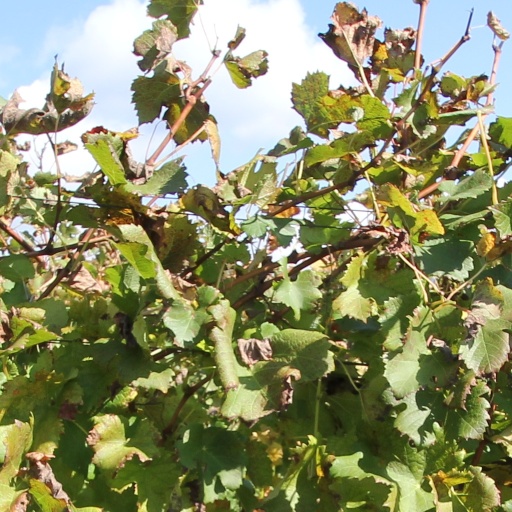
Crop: grape